Grade I listed buildings in Babergh

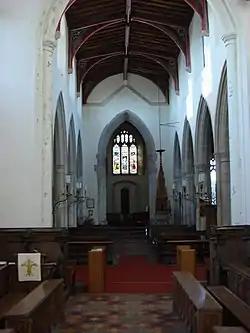
The interior of St Gregory's, the main parish church of Sudbury.

There are many Grade I listed buildings in Babergh, a non-metropolitan district of in the county of Suffolk in England.